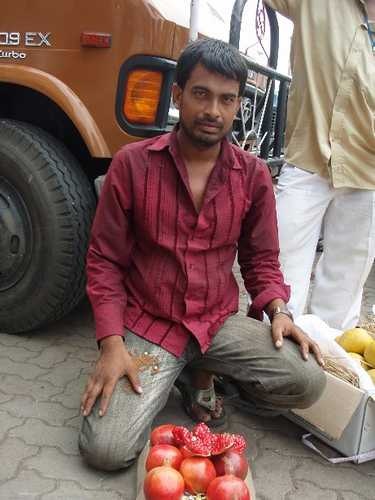
Label: Pomegranate